Small Talk (2016 film)

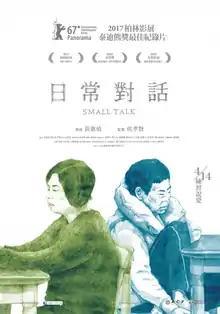
Theatrical release poster

Small Talk (Mandarin: 日常對話) is a 2016 Taiwanese documentary feature film in which the director Huang Hui-chen attempts to reveal and reconcile a painful past shared between herself and her mother A-nu, a lesbian Taoist priestess.